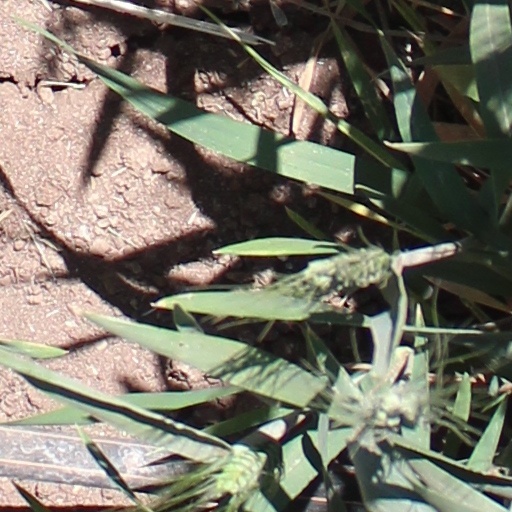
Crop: wheat